Château d'If

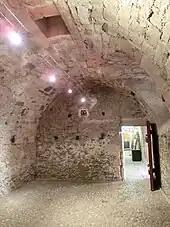
The cell named after Edmond Dantès at the Château d'If

The "château" is a square, three-story building long on each side, flanked by three towers with large gun embrasures. It was built from 1524 to 1531 on the orders of King Francis I, who, during a visit in 1516, saw the island as a strategically important location for defending the coastline from sea-based attacks.